Geography of Kansas

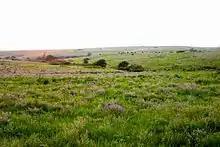
The Great Plains of Kansas

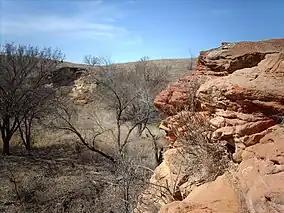
Kanopolis State Park

The U.S. state of Kansas is bordered by Nebraska to the north; Missouri to the east; Oklahoma to the south; and Colorado to the west. The state is divided into 105 counties with 628 cities, with its largest county by area being Butler County. Kansas is located equidistant from the Pacific and Atlantic oceans. The geographic center of the 48 contiguous states is in Smith County near Lebanon. Until 1989, the Meades Ranch Triangulation Station in Osborne County was the geodetic center of North America: the central reference point for all maps of North America. According to the Kansas Geological Survey, the geographic center of Kansas is near Bushton in northwest Rice County.